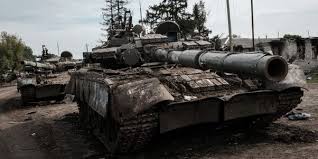
Label: T-90